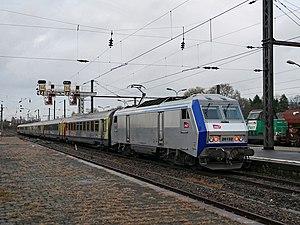
BB 26152 rénovée ""TER Grand Est"" en pousse d'une rame Corail réversible."
La gare de Sarrebourg est une gare ferroviaire française située sur le territoire de la commune de Sarrebourg, dans le département de la Moselle, en région Grand Est.